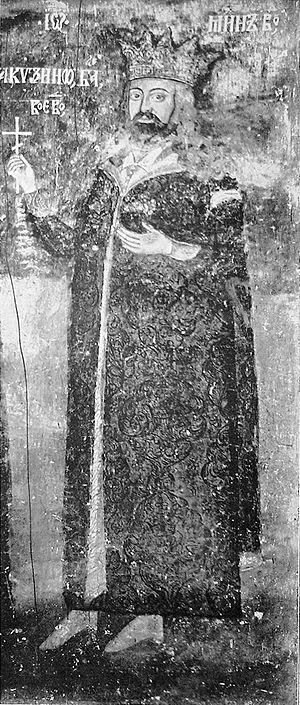
Mihnea II Turcitul, prince de Valachie de 1577 à 1583 et de 1585 à 1591